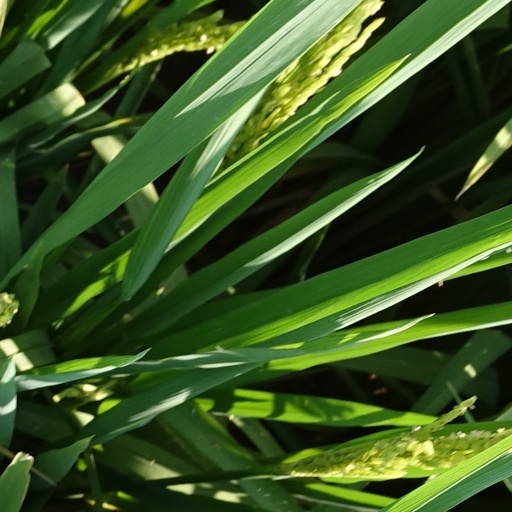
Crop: rice